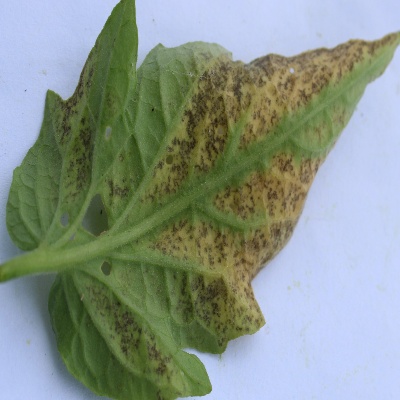
Crop: Tomato
Condition: septoria leaf spot